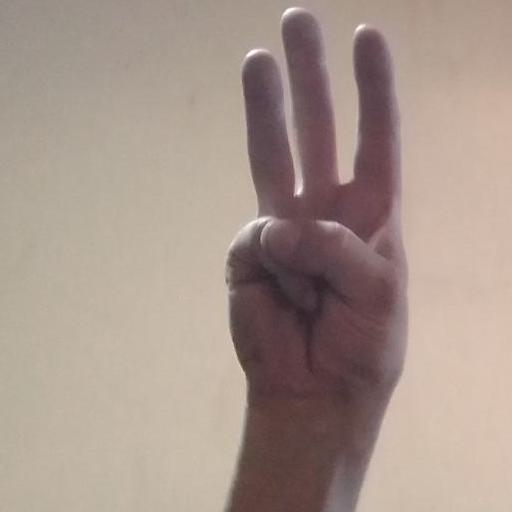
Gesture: three